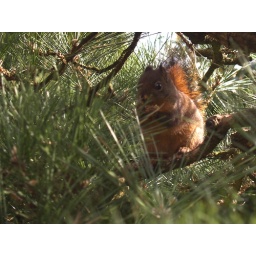
Squirrel in a black pine